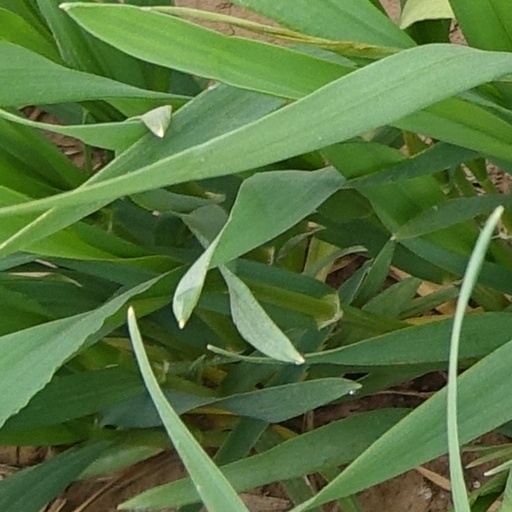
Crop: wheat